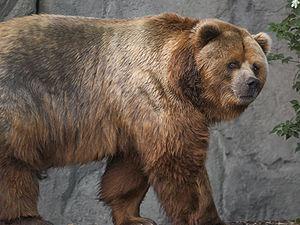
L'ours kodiak est une sous-espèce de l'ours brun habitant les îles de l'archipel Kodiak en Alaska.